Sakata District, Shiga

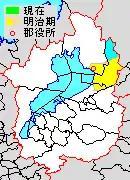
Map of Sakata District with Meiji period (1890) area in yellow.

As of 2003, the district has an estimated population of 41,126 and a density of 184.34 persons per km. The total area is 223.10 km.